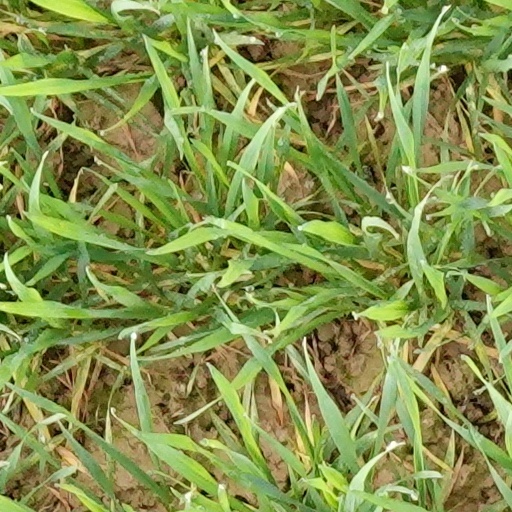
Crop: wheat